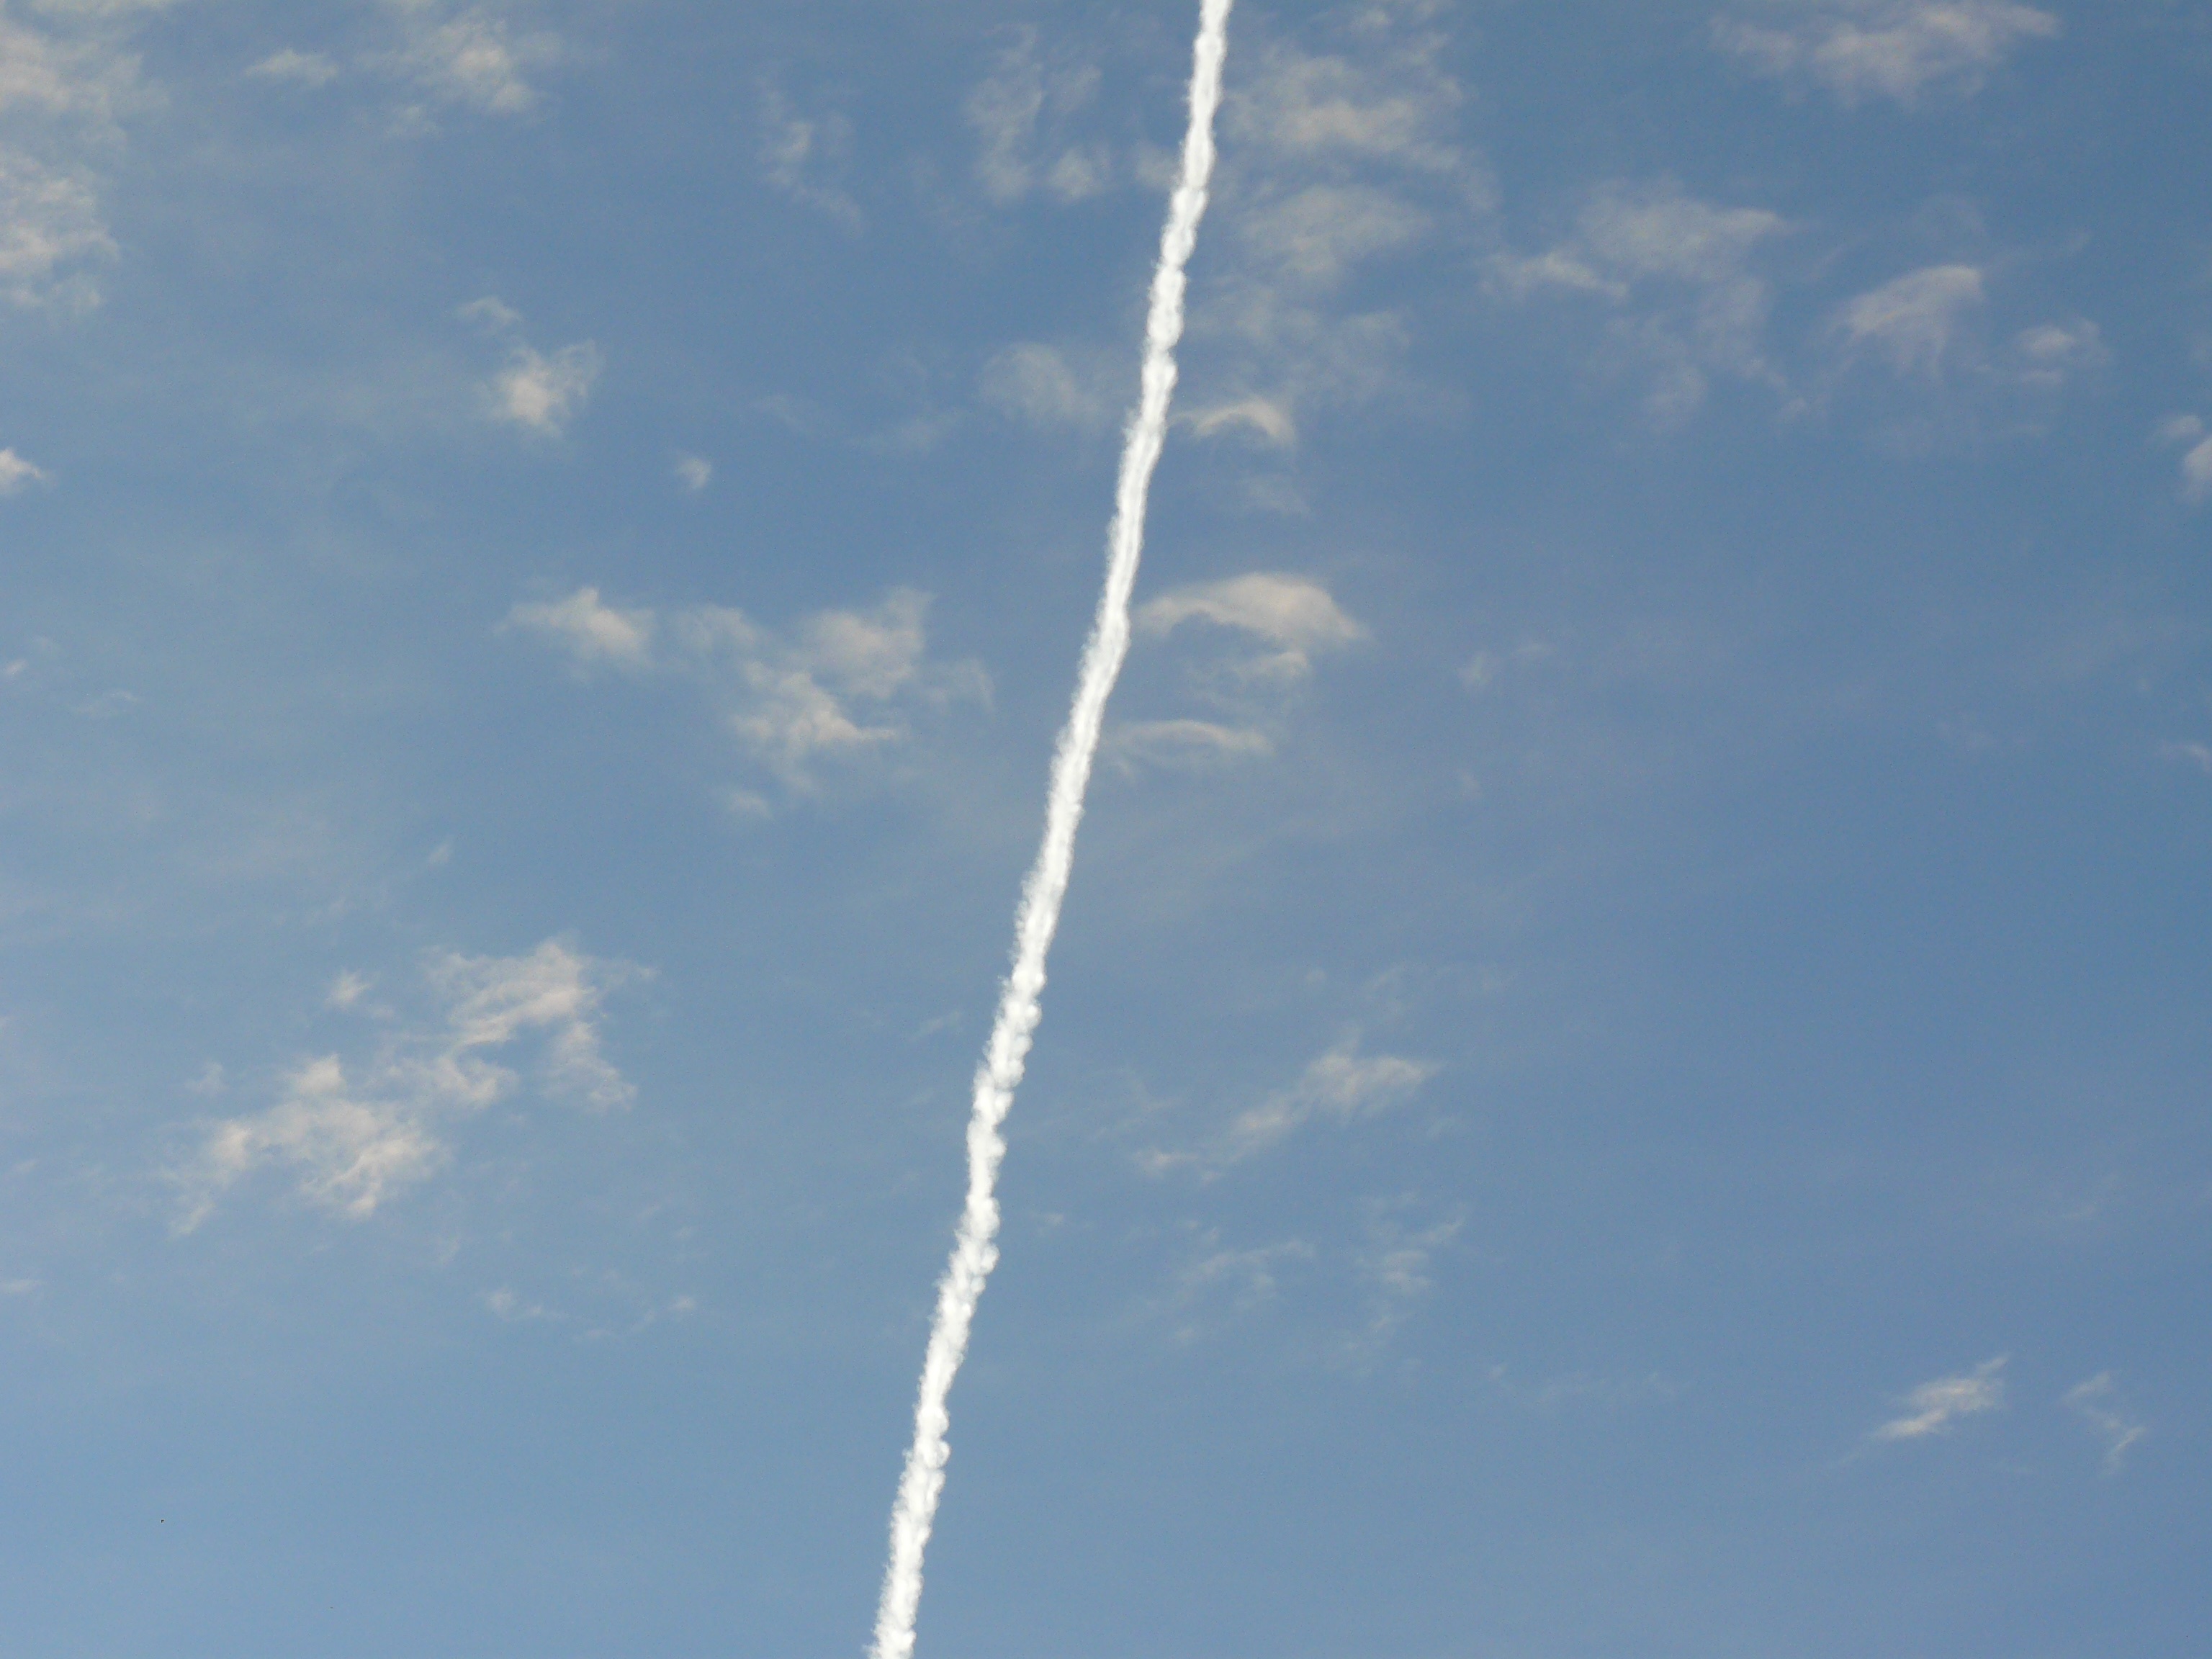
wing, cloud, sky, wind, vehicle, mast, atmosphere of earth